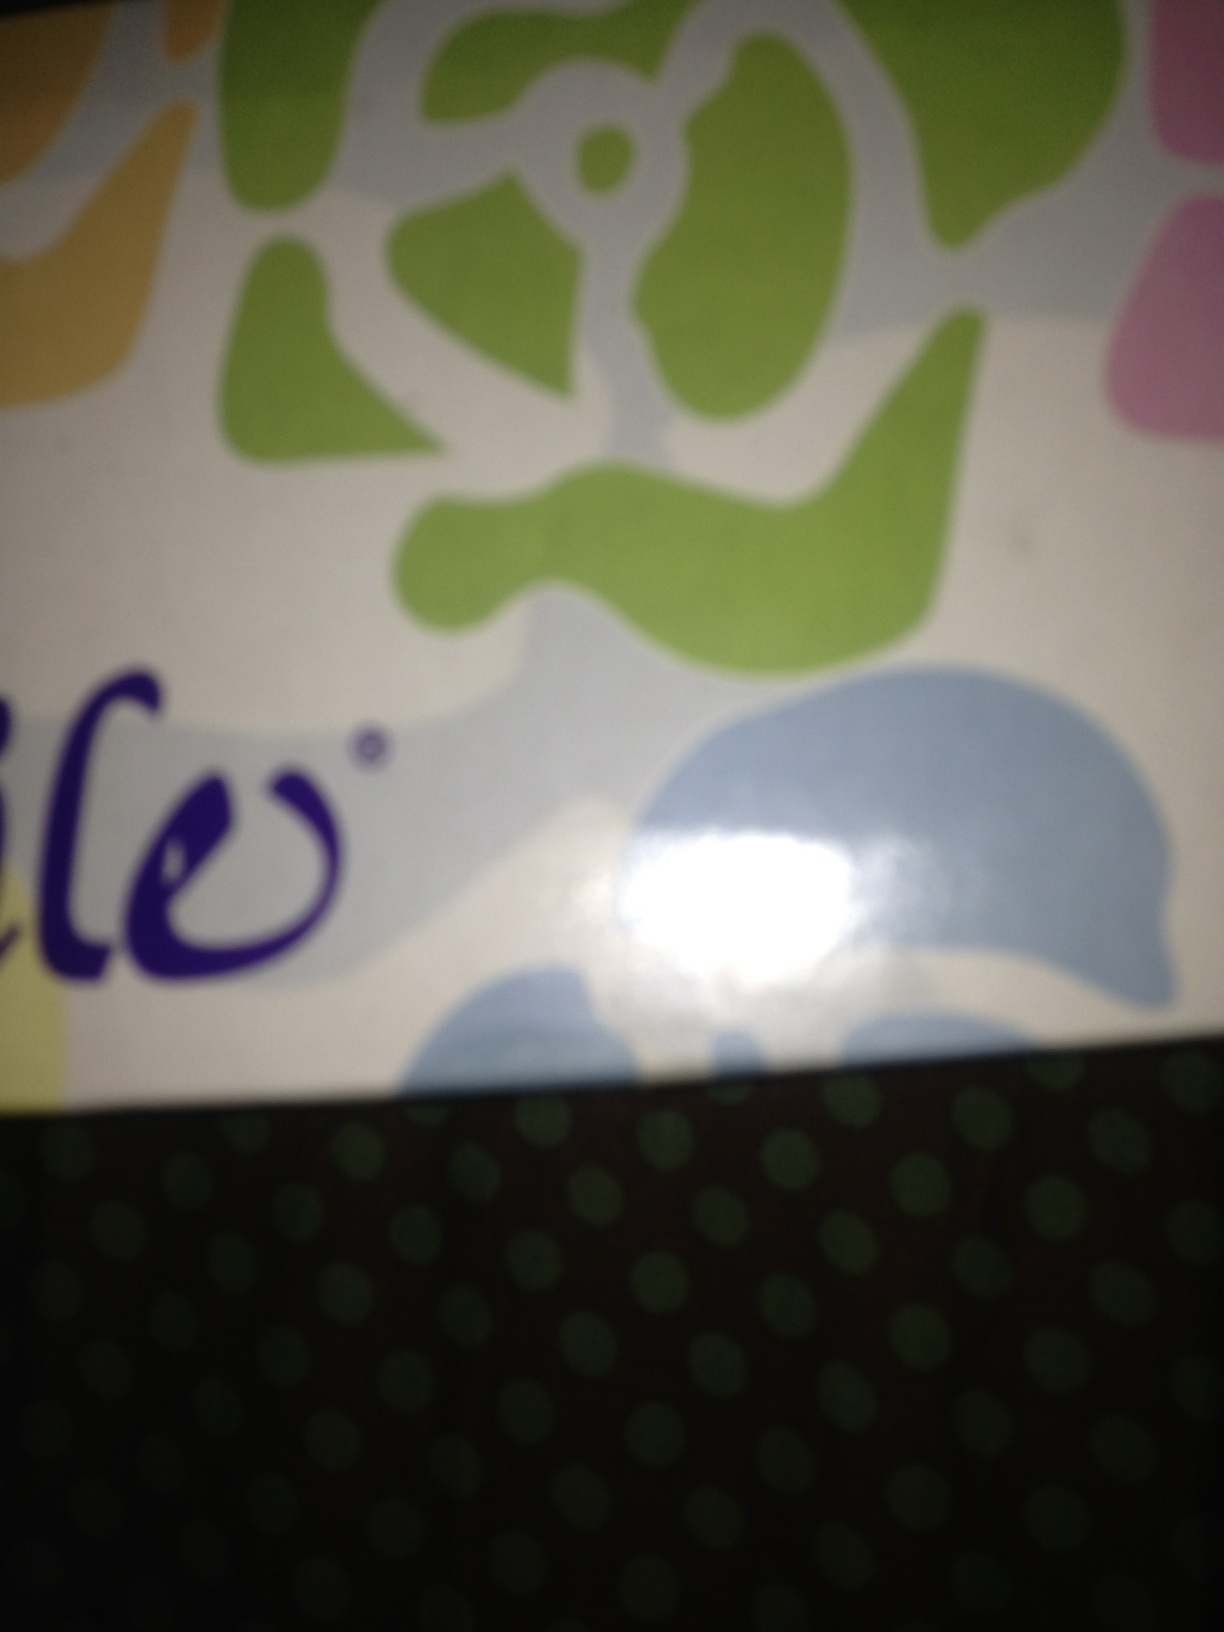Question: What's this?
Answer: unanswerable